Insomniac Folklore

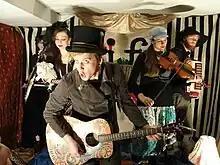
Insomniac Folklore – during IF video shoot (2011)

Insomniac Folklore is an American rock band from Portland, Oregon. The group is made up of Rev Tyler Hentschel, Adrienne Michelle and Amanda Curry with other members joining them from time to time. Hentschel is the project's only consistent member since he founded the group in 2001.